Samuel A'Court Ashe

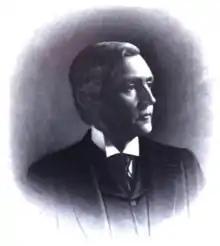

Samuel A'Court Ashe (September 13, 1840 – August 31, 1938) was a Confederate infantry captain in the American Civil War and celebrated editor, historian, and North Carolina legislator. Prior to his death in 1938, he was the last surviving commissioned officer of the Confederate States Army. Samuel's father, William Shepperd Ashe (1814–1862), served in the North Carolina state senate and as a United States Congressman. The United Confederate Veterans conferred the title of Brigadier General upon Samuel A. Ashe in 1936 in New Orleans, Louisiana. Ashe is also noted for his booklet on the war titled "A Southern View of the Invasion of the Southern States and War of 1861-65."